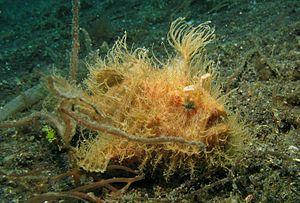
Antennarius striatus, ou communément nommé poisson-grenouille strié, est une espèce de poissons marins de la famille des Antennaires ou poissons-grenouilles.
Les Lophiiformes, souvent appelés poissons-pêcheurs, sont un ordre de poissons marins benthiques. Il s'agit de poissons osseux ayant un mode de prédation caractéristique : la première épine de la nageoire dorsale, appelée illicium ou « tige », est surmontée de l’esca ou « leurre », leur permettant d’attirer des proies.